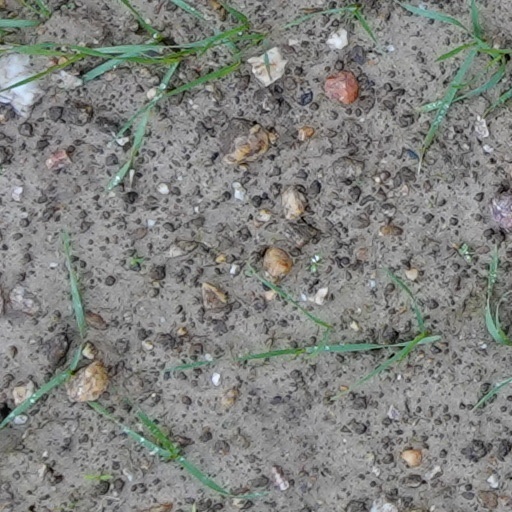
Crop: wheat